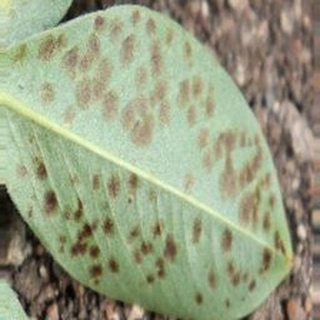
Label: groundnut_rust